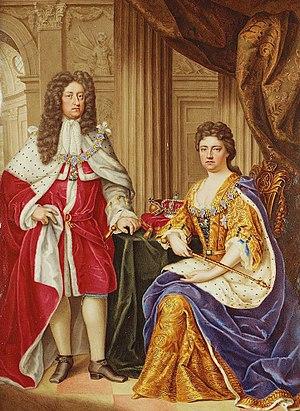
Charles Boit, né le 10 août 1662 à Stockholm et mort le 6 février 1727 à Paris, est un peintre sur émail suédois qui a travaillé principalement en Angleterre, en Autriche et en France.
Anne, née à Londres le 6 février 1665 et décédée dans la même ville le 1ᵉʳ août 1714, est reine d'Angleterre, d'Écosse et d'Irlande du 8 mars 1702 à l'entrée en vigueur des Actes d'Union, le 1ᵉʳ mai 1707. À partir de cette date, l'Angleterre et l'Écosse forment un royaume unique, la Grande-Bretagne, dont Anne est la première reine jusqu'à sa mort.